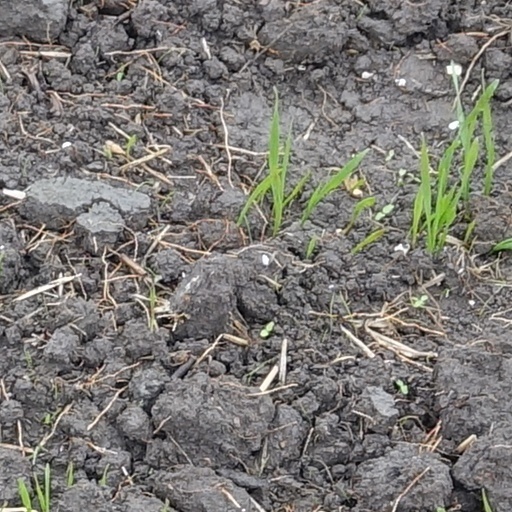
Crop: wheat